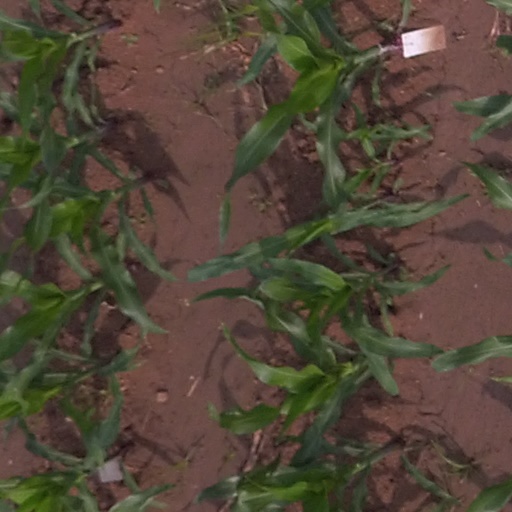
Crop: maize; corn